Gerry Niewood

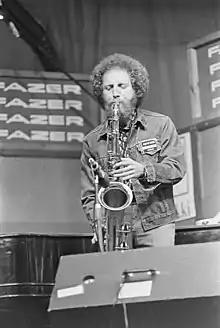
Gerry Niewood playing at Pori Jazz in 1974.

Gerry Niewood (April 6, 1943 – February 12, 2009), born Gerard Joseph Nevidosky, was an American jazz saxophonist and flutist who worked often with Chuck Mangione. Like Mangione, Niewood was born in Rochester, New York, and graduated from the Eastman School of Music.